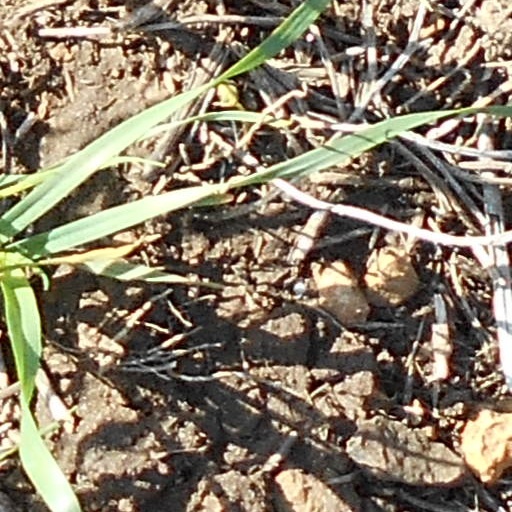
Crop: wheat